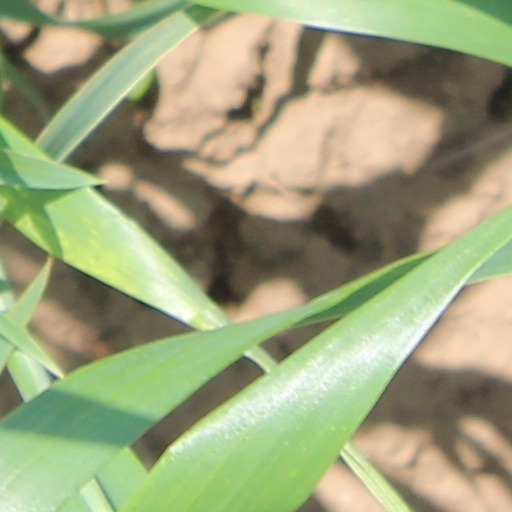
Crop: wheat